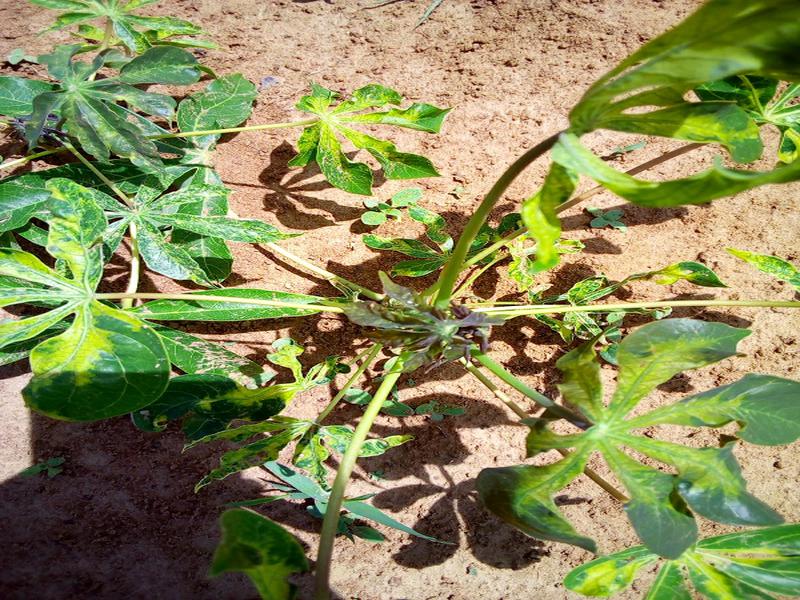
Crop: cassava
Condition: mosaic_disease